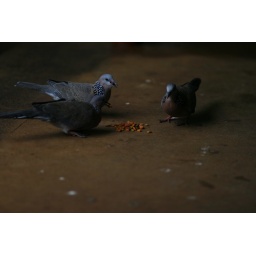
They like waiting for the cats to stop eating before they swoop in and clean up the leftovers